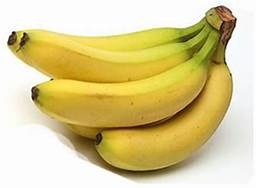
Label: banana